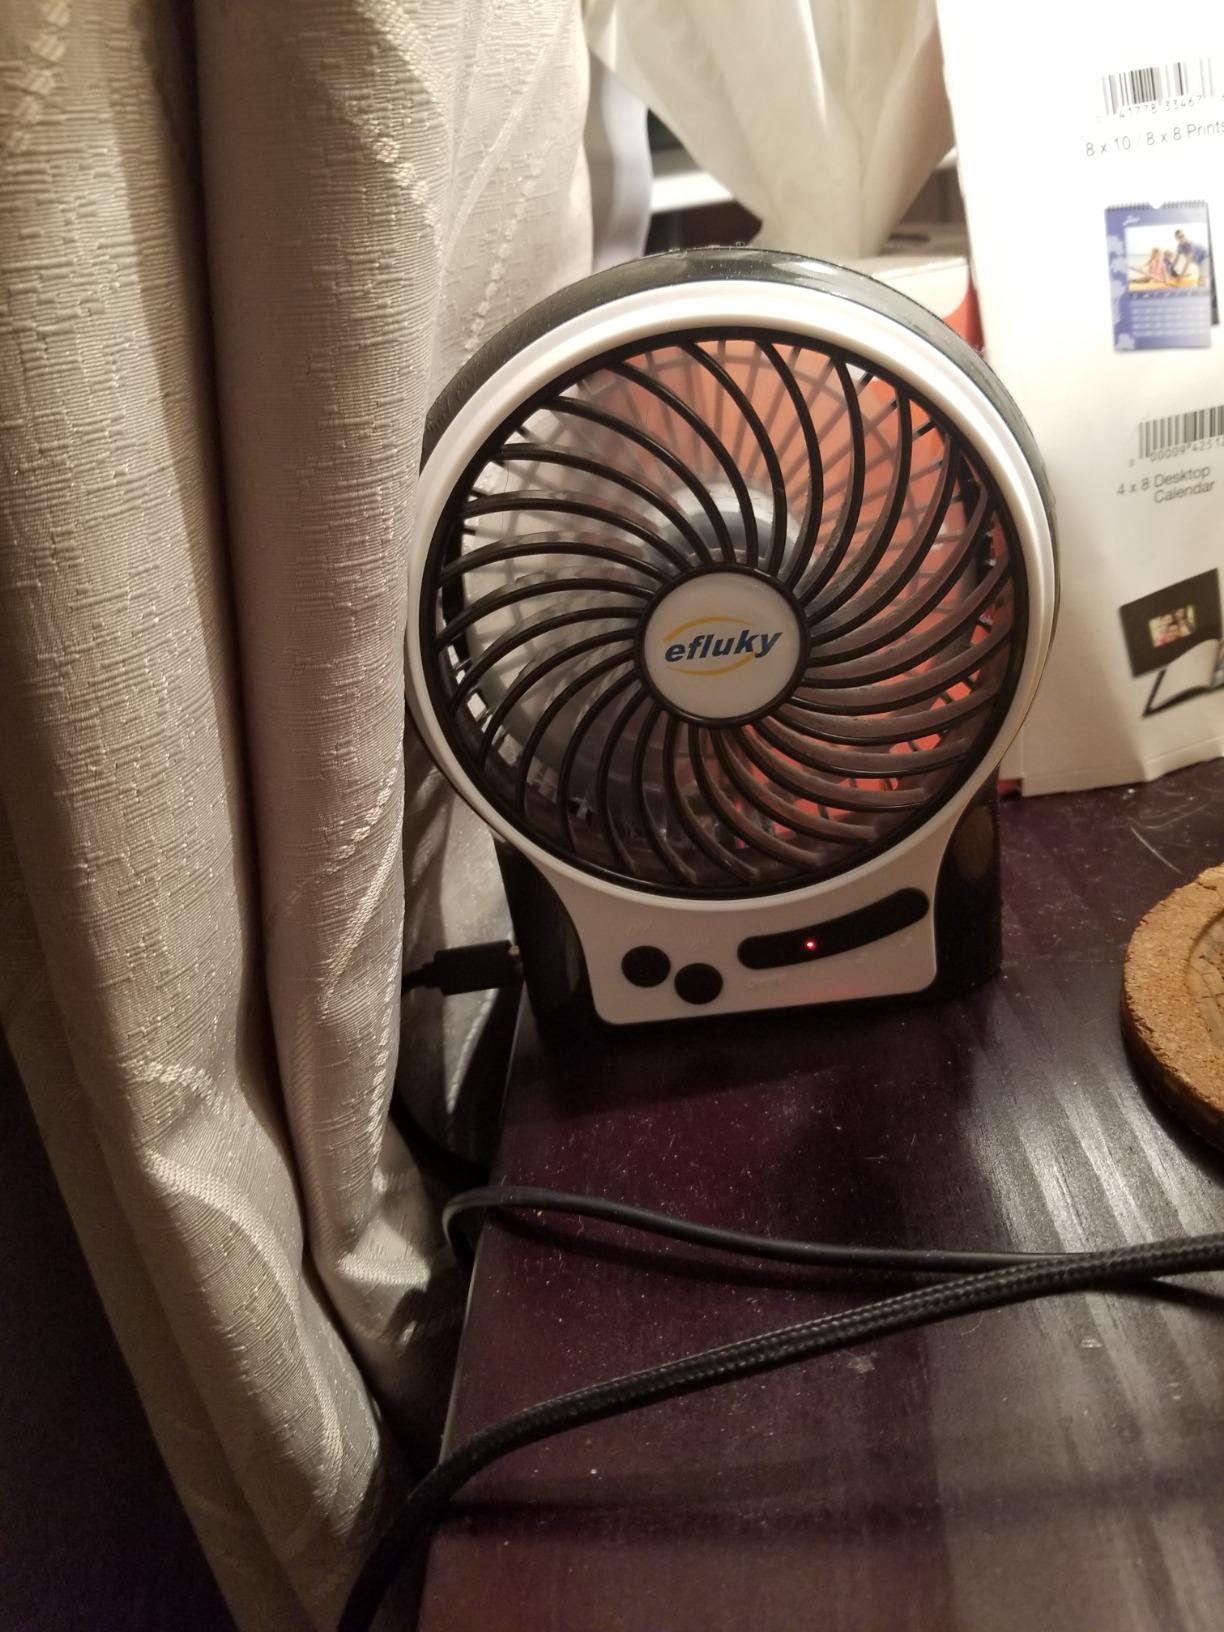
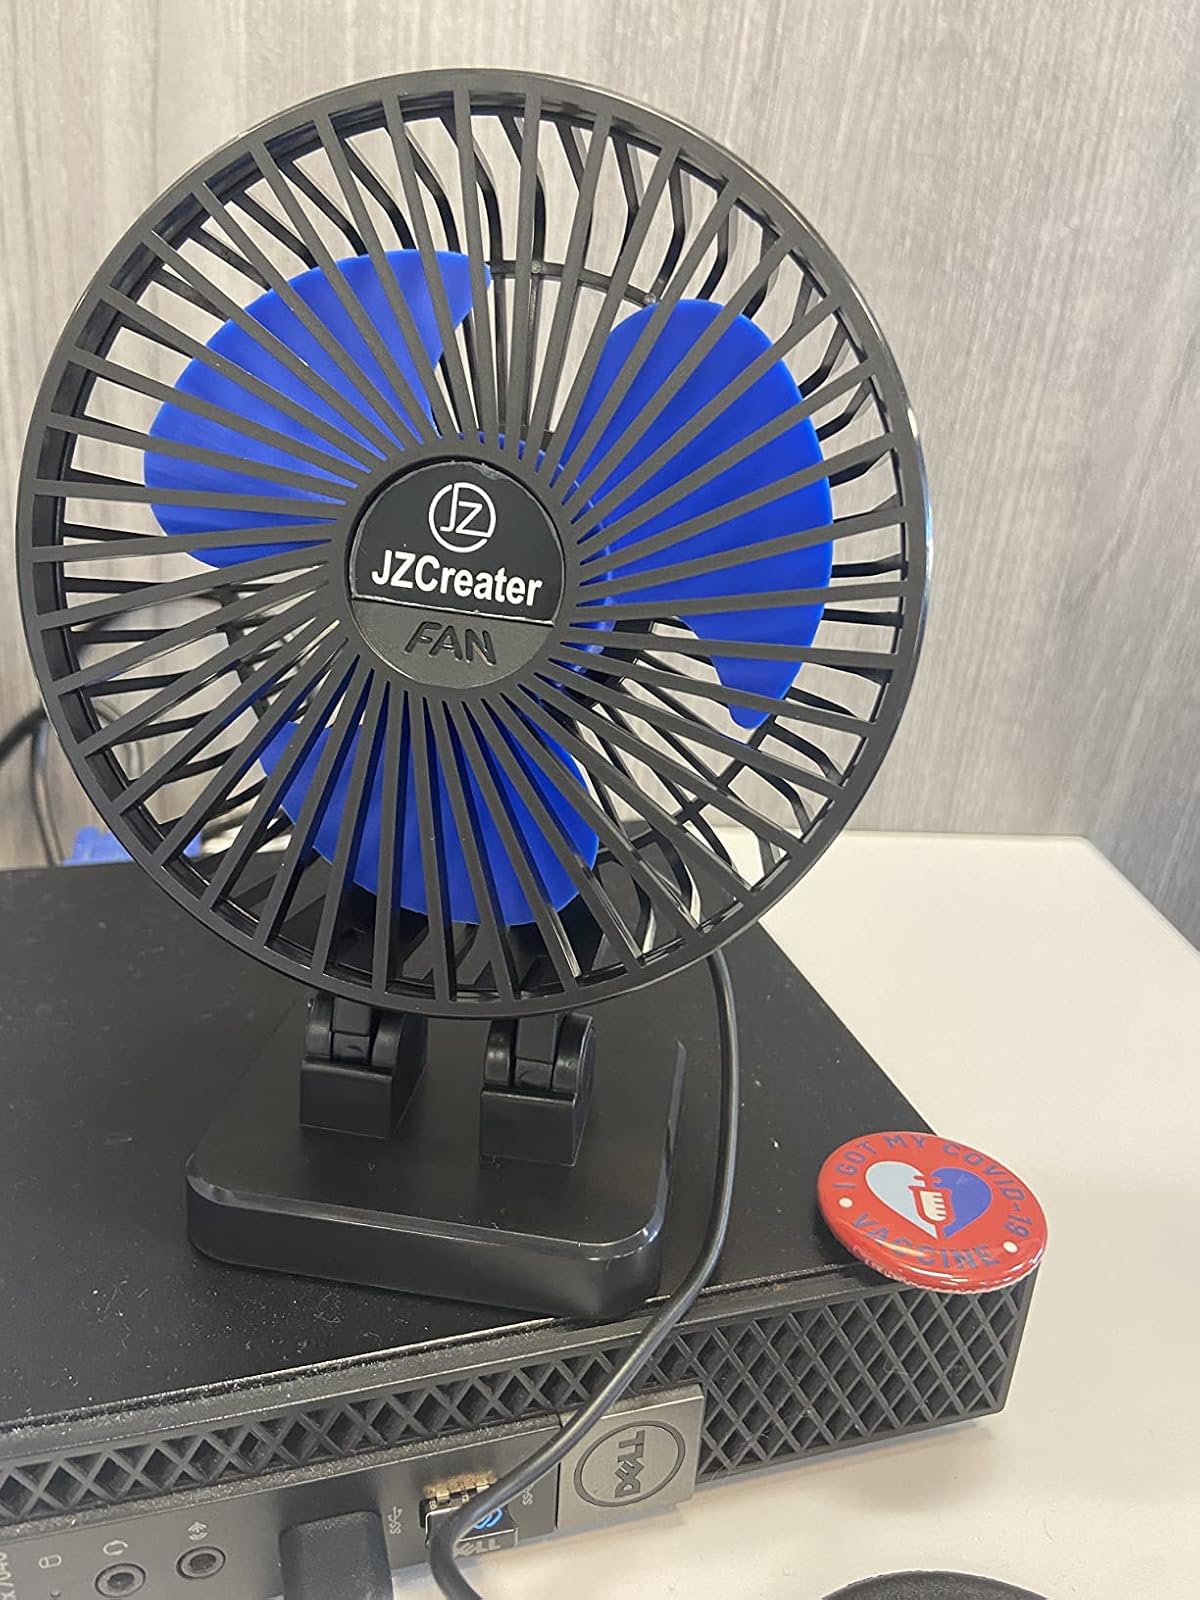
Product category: fan
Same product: no